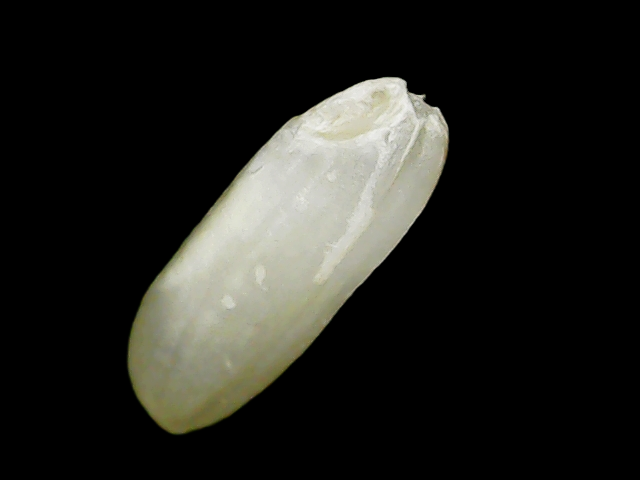
Rice variety: Binadhan24